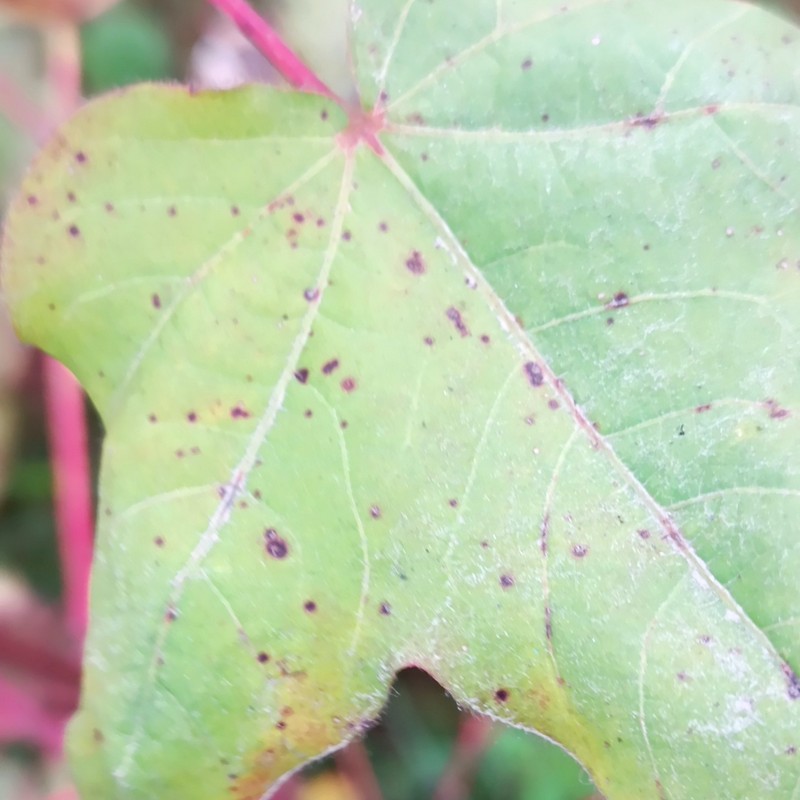
Label: Bacterial Blight